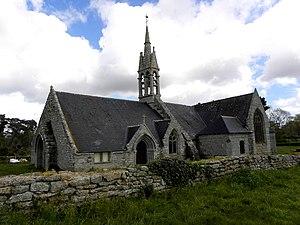
Chapelle Notre-Dame-de-Tréminou en Plomeur (29). Façade occidentale et flanc sud.